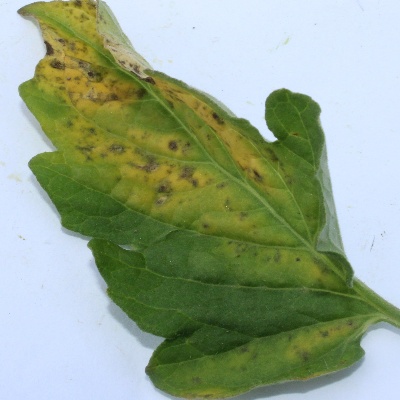
Crop: Tomato
Condition: septoria leaf spot